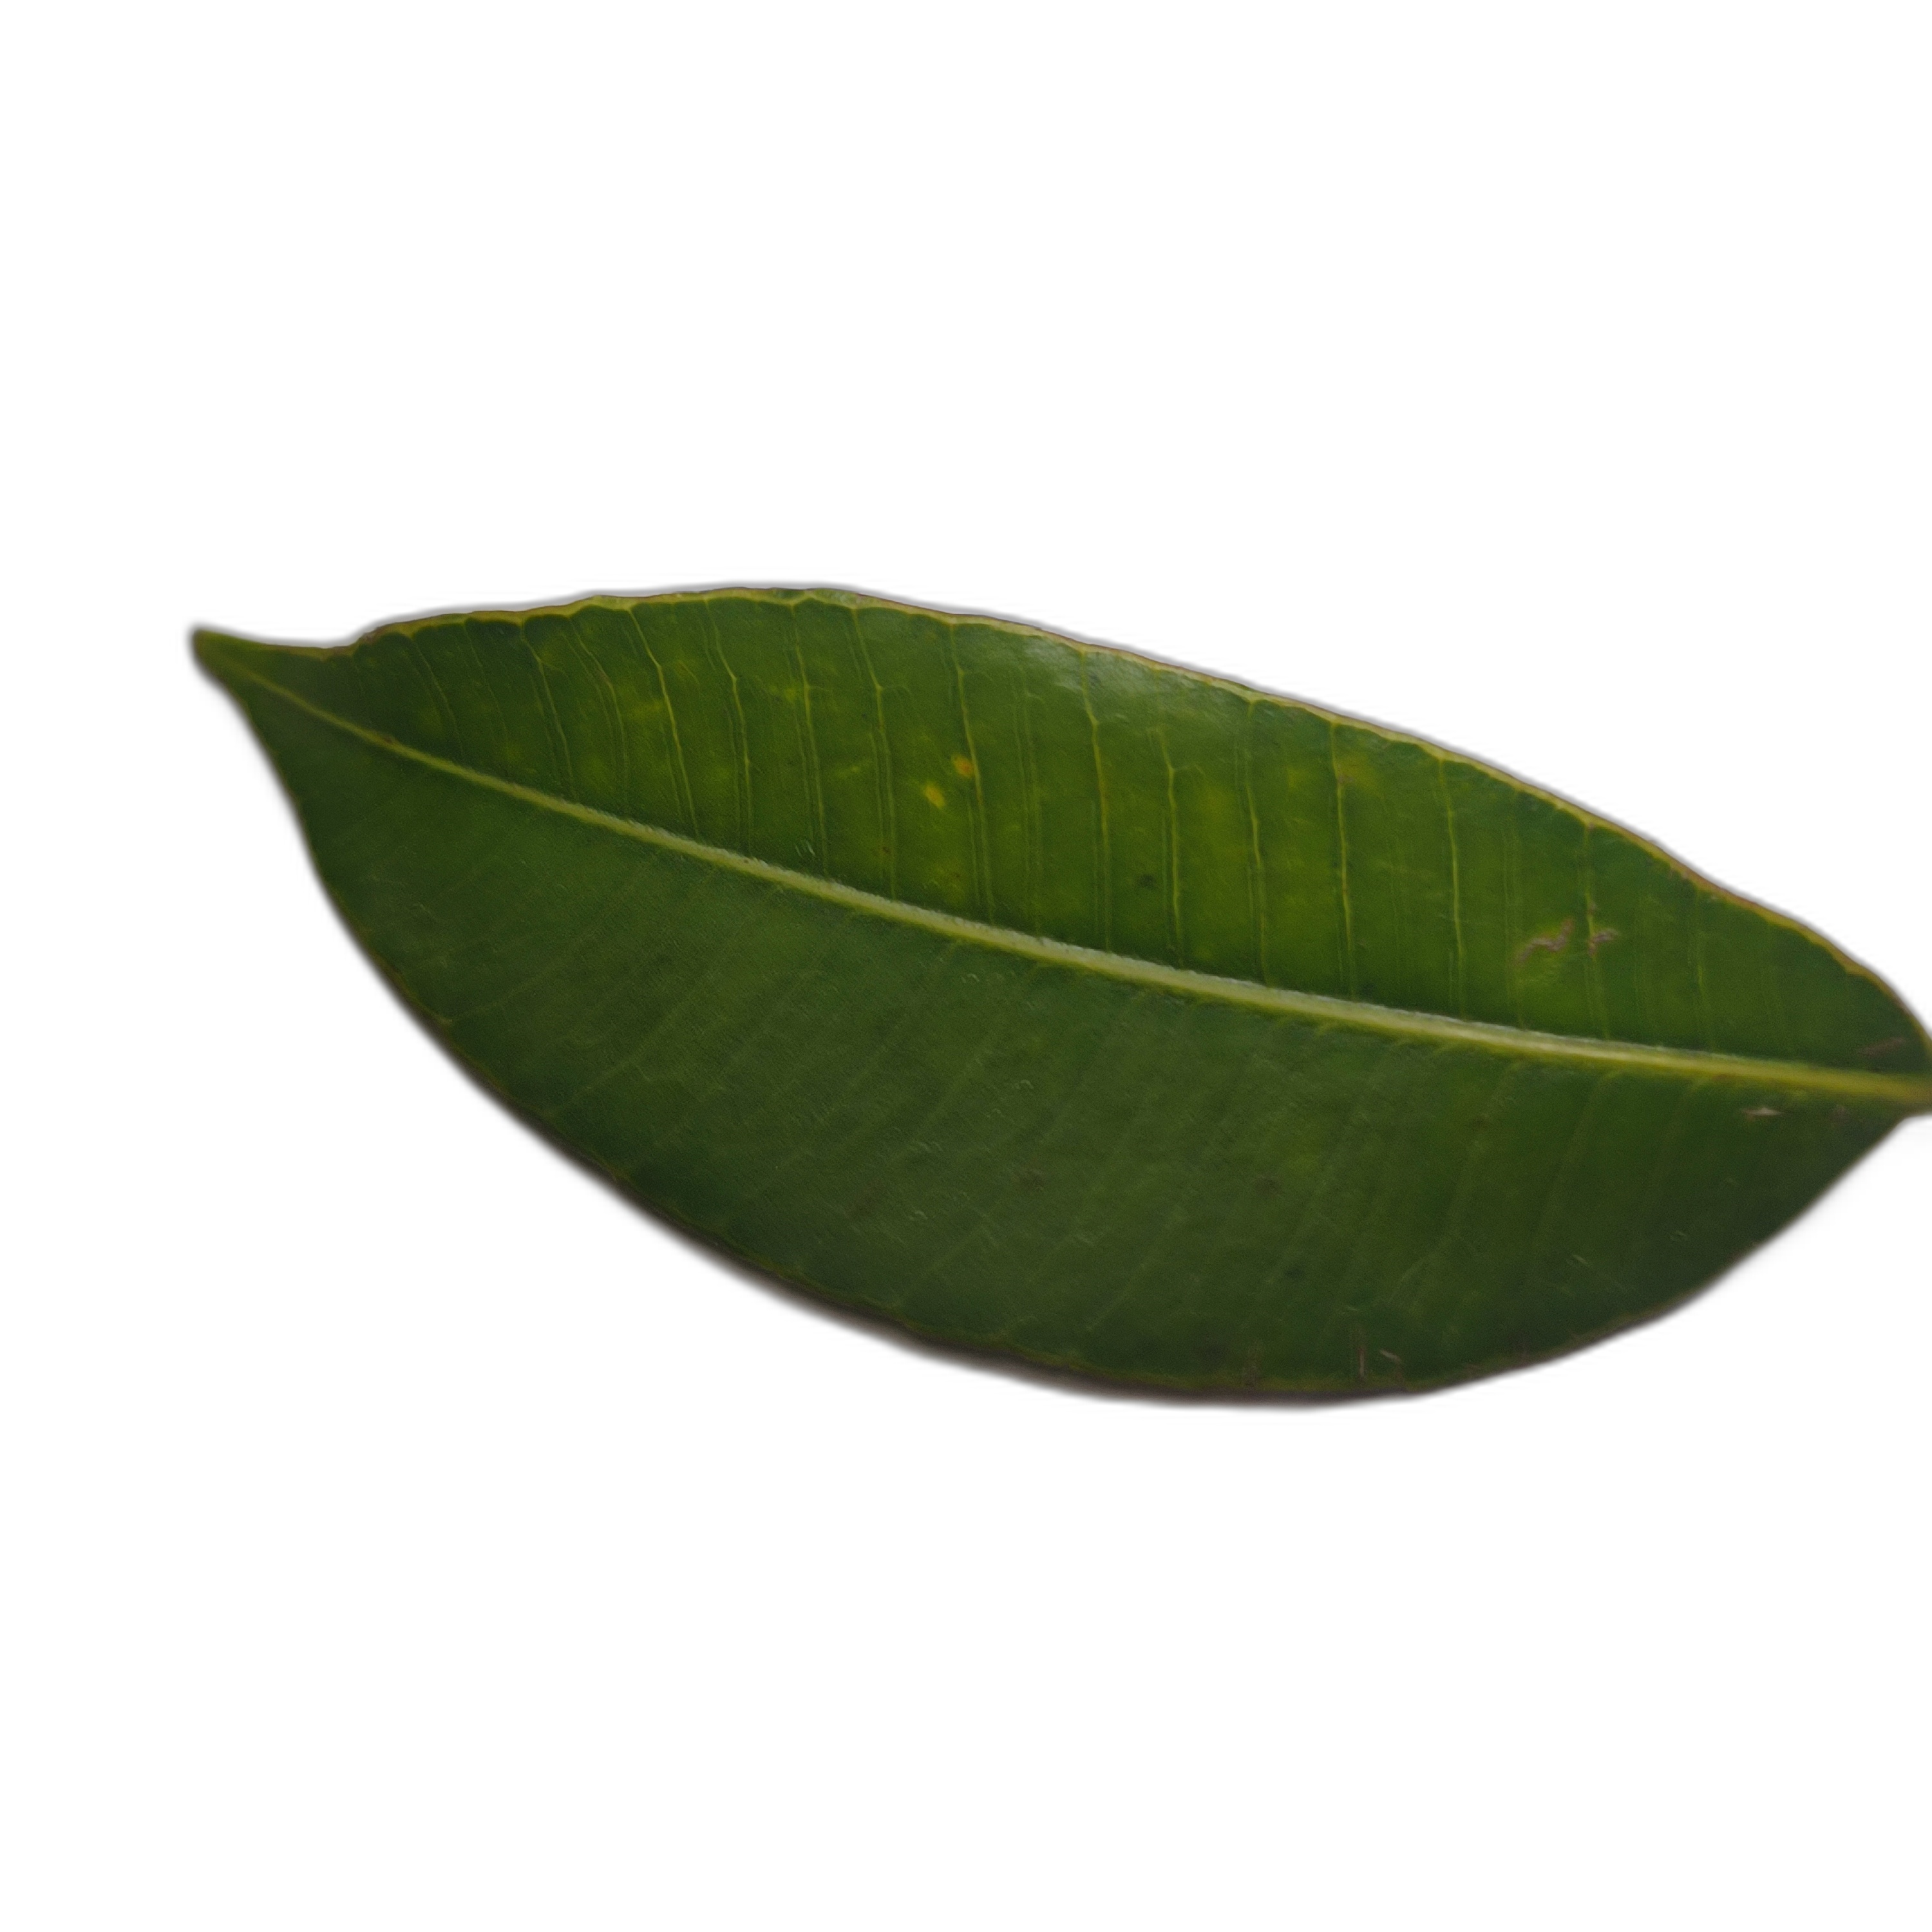
Label: healthy